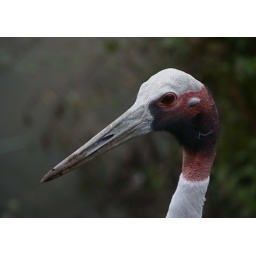
A portrait of the tallest flying bird in the world